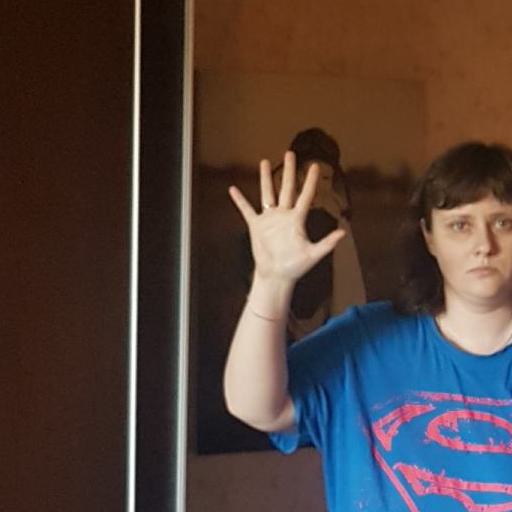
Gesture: palm